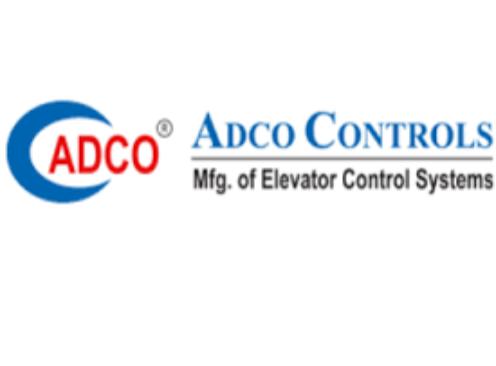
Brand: ADCO
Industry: Necessities